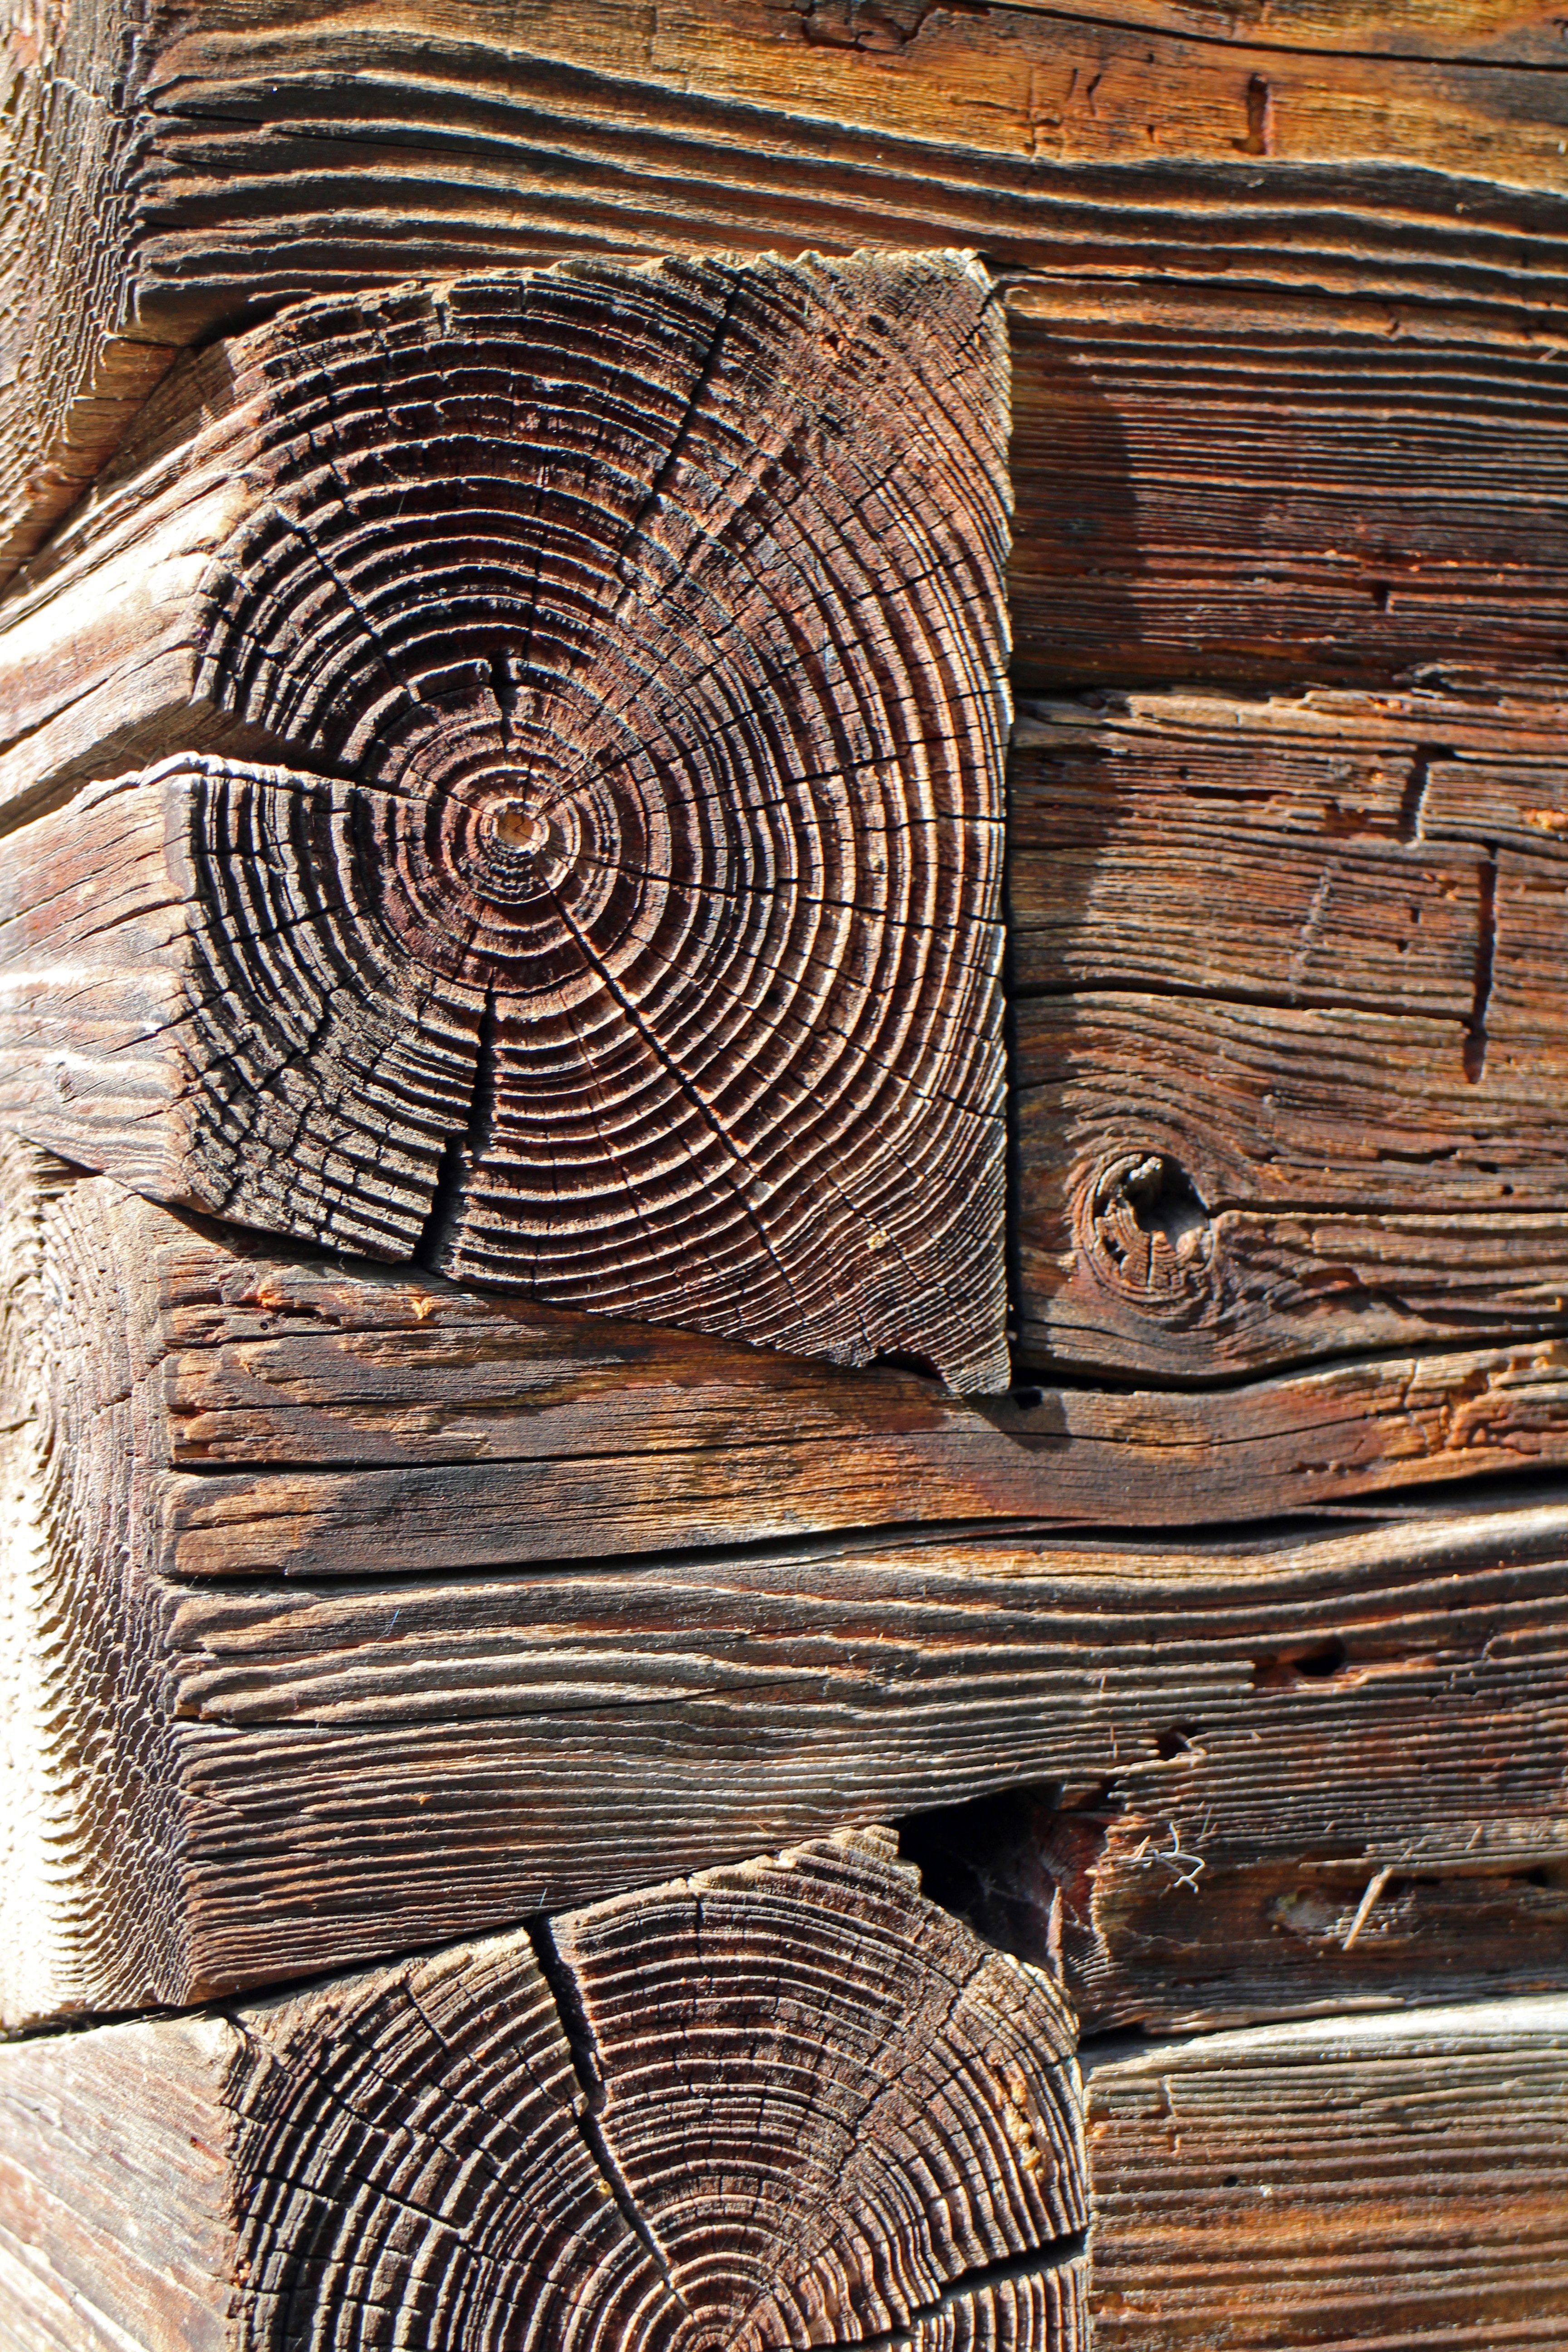
architecture, wood, trunk, pattern, craft, together, tap, background, connection, connected, cohesion, zimmermann, anchoring, keep together, tine, man made object, wood connection